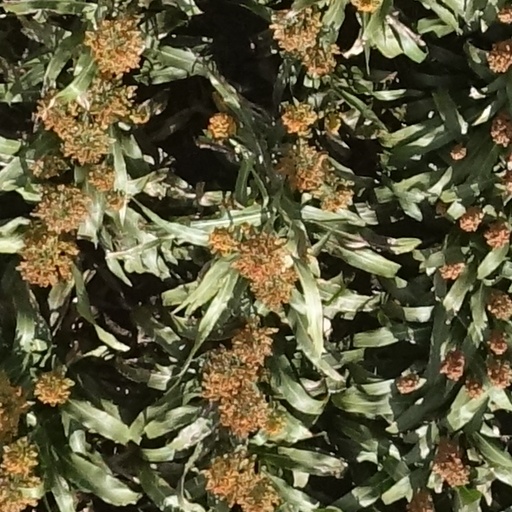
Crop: sorghum